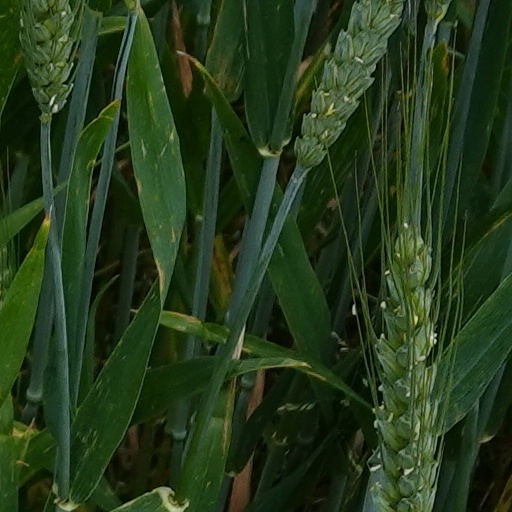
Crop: wheat